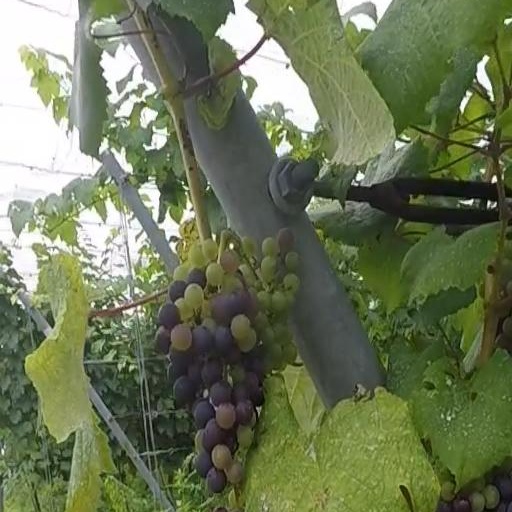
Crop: grape